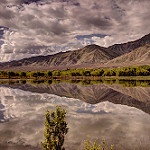
Scene: Outdoor